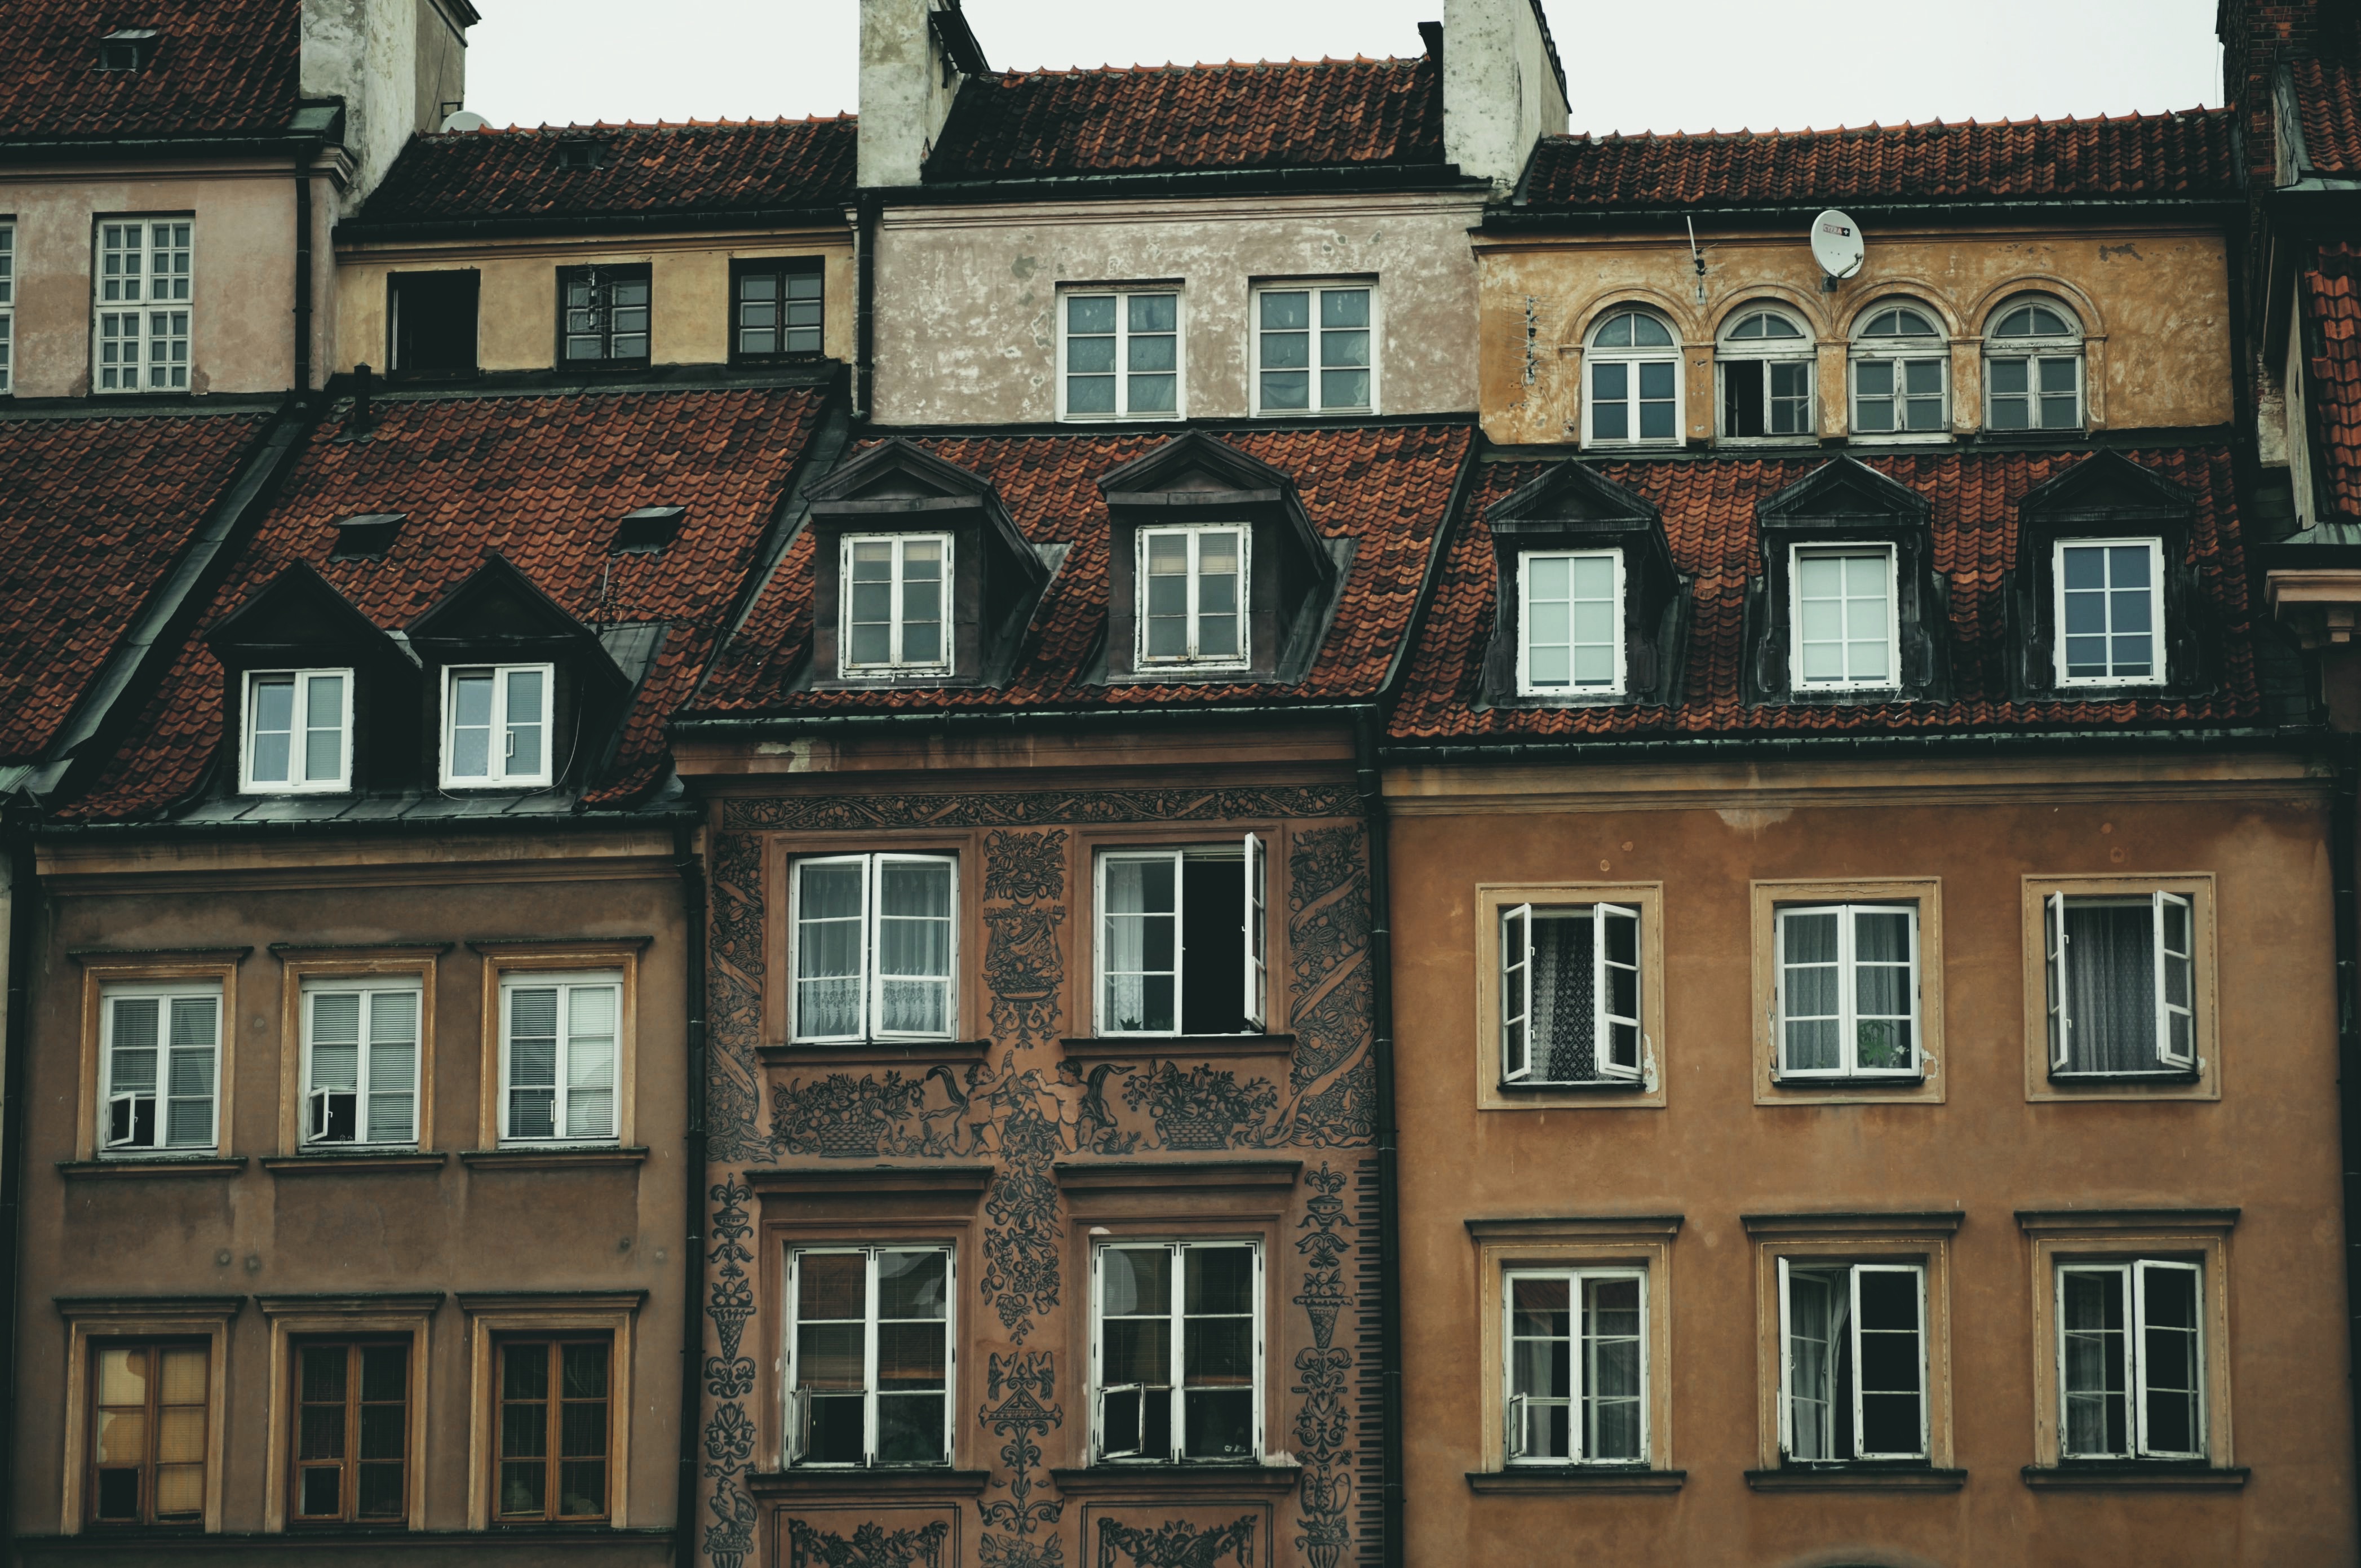
architecture, house, window, town, building, home, downtown, facade, property, brick, estate, row home, neighbourhood, urban area